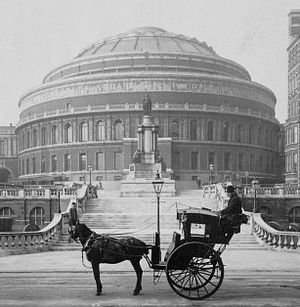
Royal Albert Hall / Galleri
"Royal Albert Hall er et koncerthus i South Kensington i bydelen Kensington and Chelsea i London. Den er opkaldt efter prins Albert, dronning Victorias ægtefælle og blev indviet den 29. marts 1871. Albert Hall ligger i ""museumskvarterene"" omkring Kensington Gardens, hvor man også finder Victoria and Albert Museum, Natural History Museum og Science Museum.